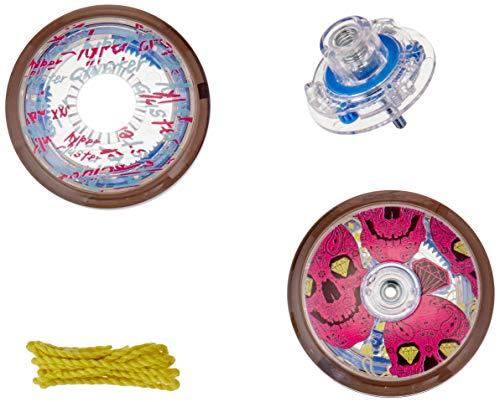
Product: Hyper Cluster Yo-Yo Starter Pack, Diamond Eyes Speed/Control
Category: Toys & Games | Sports & Outdoor Play | Yo-yos
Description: Crank it your way With Hyper Cluster diamond eyes speed/control yo-yo starter pack The high performance yo-yo system that's as unique as you are.
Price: $6.97
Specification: ProductDimensions:1.8x2.2x2.2inches|ItemWeight:5.1ounces|ShippingWeight:5.1ounces(Viewshippingratesandpolicies)|ASIN:B07DNZK7WF|Itemmodelnumber:42361|Manufacturerrecommendedage:4yearsandup